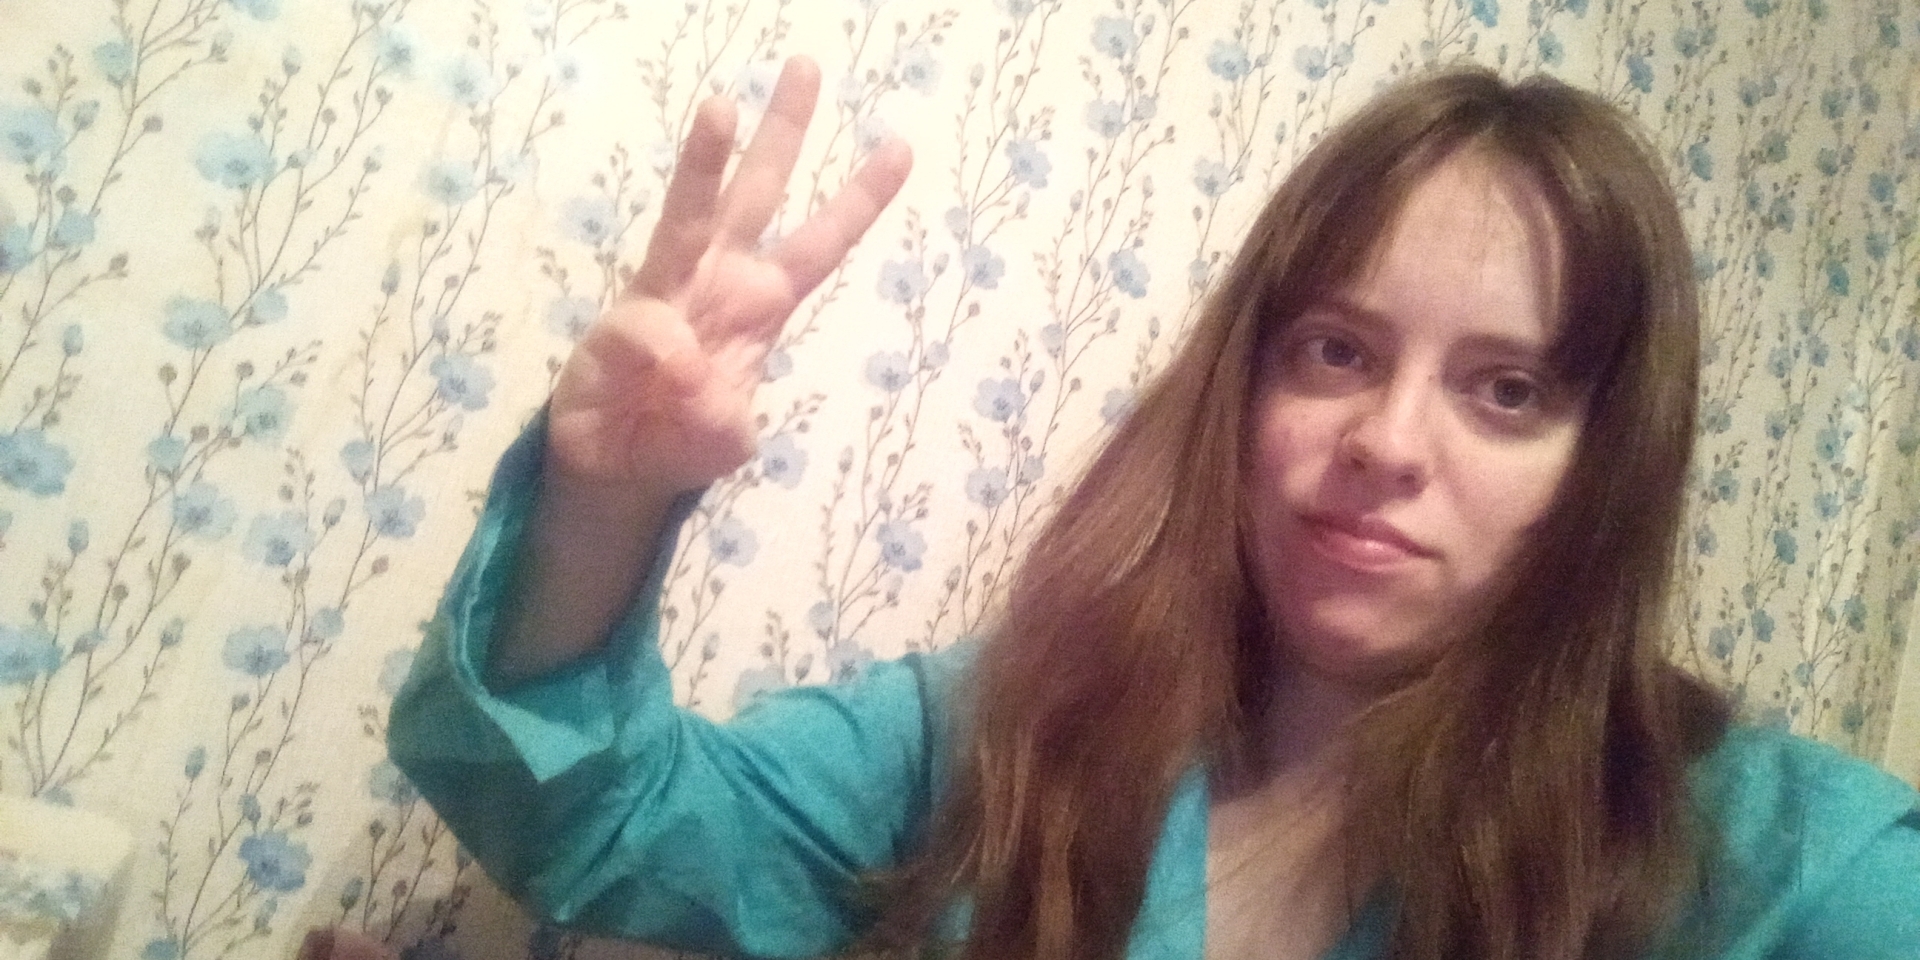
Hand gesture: three